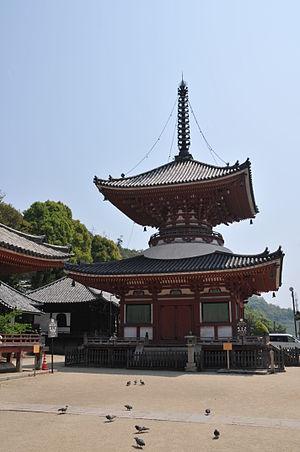
Un tahōtō est une forme de pagode japonaise trouvée principalement dans les temples bouddhistes des écoles Shingon et Tendai du bouddhisme Vajrayana. Cette forme est unique parmi les pagodes car elle comprend un nombre pair d'étages. Le second étage a une balustrade et semble habitable mais est néanmoins inaccessible et n'offre aucun espace utile. Son nom renvoie à Prabhutaratna, représenté assis dans une « pagode ornée de nombreux bijoux » dans le onzième chapitre du Sūtra du Lotus. Avec une partie inférieure carrée et une partie supérieure cylindrique, un toit « en jupe » mokoshi, un toit pyramidal et un épi de faîtage, le tahōtō ou le plus grand daitō est un des shichidō garan d'un temple Shingon. Après l'époque de Heian, la construction des pagodes décline en général et les nouveaux tahōtō se font rares. Six exemples, dont celui de Ishiyama-dera est le plus ancien, ont été désignés Trésor national.
Jōdo-ji est un temple bouddhiste de l'école Shingon situé dans la ville de Onomichi, préfecture de Hiroshima au Japon. Ce temple est le neuvième des trente-trois temples du pèlerinage de Chūgoku Kannon car il abrite une statue de Kannon aux onze visages.
Le terme « trésor national » est utilisé au Japon depuis 1897 pour désigner les biens les plus précieux du patrimoine culturel du Japon bien que la définition et les critères aient changé depuis la création du terme. Les bâtiments des temples bouddhistes de cette liste ont été classés Trésors nationaux du Japon quand la loi pour la protection des biens culturels est entrée en vigueur le 9 juin 1951. Les pièces sont choisies par le ministère de l'Éducation, de la Culture, des Sports, des Sciences et de la Technologie sur le fondement de leur « valeur artistique ou historique particulièrement élevée ». Cette liste présente 152 entrées de bâtiments de temples Trésors nationaux de la fin du VIIᵉ siècle classique au début de l'époque d'Edo moderne du XIXᵉ siècle. Le nombre d'édifices répertoriés dans cette liste est supérieur à 152, parce que, dans certains cas, des groupes de bâtiments liés entre eux sont réunis pour former une seule entrée. Les structures comprennent des bâtiments principaux tels que le kon-dō, le hon-dō, le butsuden, des pagodes, des portes, un beffroi, des couloirs et d'autres bâtiments et édifices qui font partie d'un temple bouddhiste.